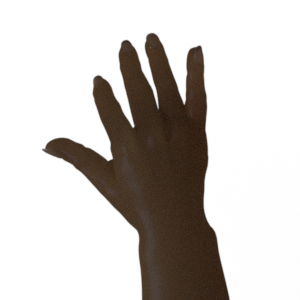
Label: paper